Nick Denton

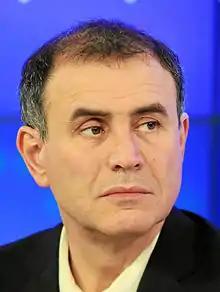
Nouriel Roubini

Denton began his career as a journalist with the "Financial Times", a British daily business newspaper. He co-wrote a book about the collapse of Barings Bank, the oldest merchant bank in London, called "All That Glitters" (1996).